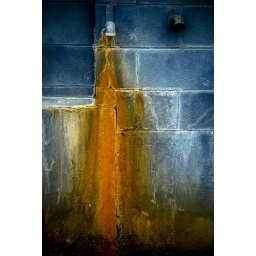
on the wall of a plant near where ottawa &amp;amp; monroe avenues meet